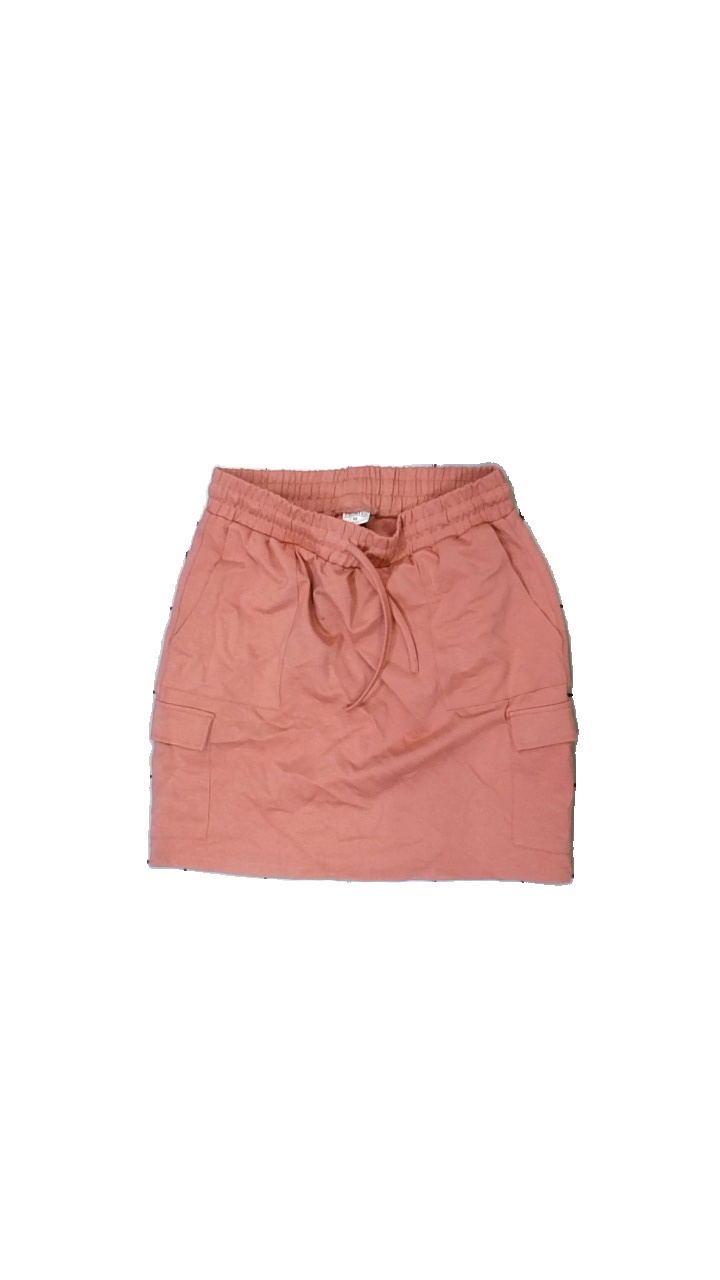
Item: Skirt (Ladies)
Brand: Stories
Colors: Pink
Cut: Regular
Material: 60% viscose, 40% nylon
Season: All
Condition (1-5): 3
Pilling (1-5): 3
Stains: Major
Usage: Export
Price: <50